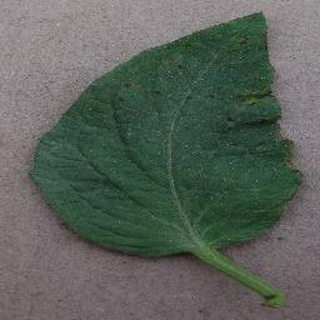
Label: tomato_bacterial_spot